Folke Heybroek

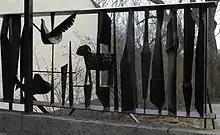

Folke Heybroek (September 2, 1913 – February 28, 1983) was a Dutch expressionist artist, monumental sculptor, illustrator, textile designer and stained-glass designer who spent his professional life in Sweden where his monumental works decorate more than 70 public spaces, churches and schools. Both he and his wife, Brita Horn-Heybroek, were prominent members of the prestigious Eskilstuna Art Society.